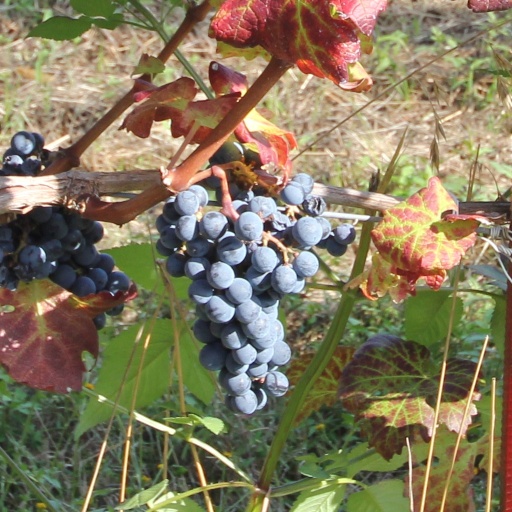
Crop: grape